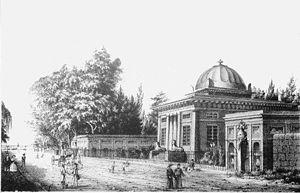
L'histoire de Palerme débute à la préhistoire, la ville qui émerge sous les Phéniciens devient rapidement la capitale de la Sicile et elle connait, tout au long de son histoire, de multiples conquérants d'origines très diverses, Grecs, Romains, Musulmans, Normands. Son sort comme celui de la Sicile est associé à celui du royaume de Naples dont elle essaie de s'extraire pour obtenir son indépendance et en 1861, elle rejoint le royaume d'Italie alors en formation. En 1947, la Sicile devient une région autonome et Palerme est à nouveau le siège du Parlement.
Le Jardin botanique de Palerme situé à Palerme est une institution du département de botanique de l'université de Palerme.